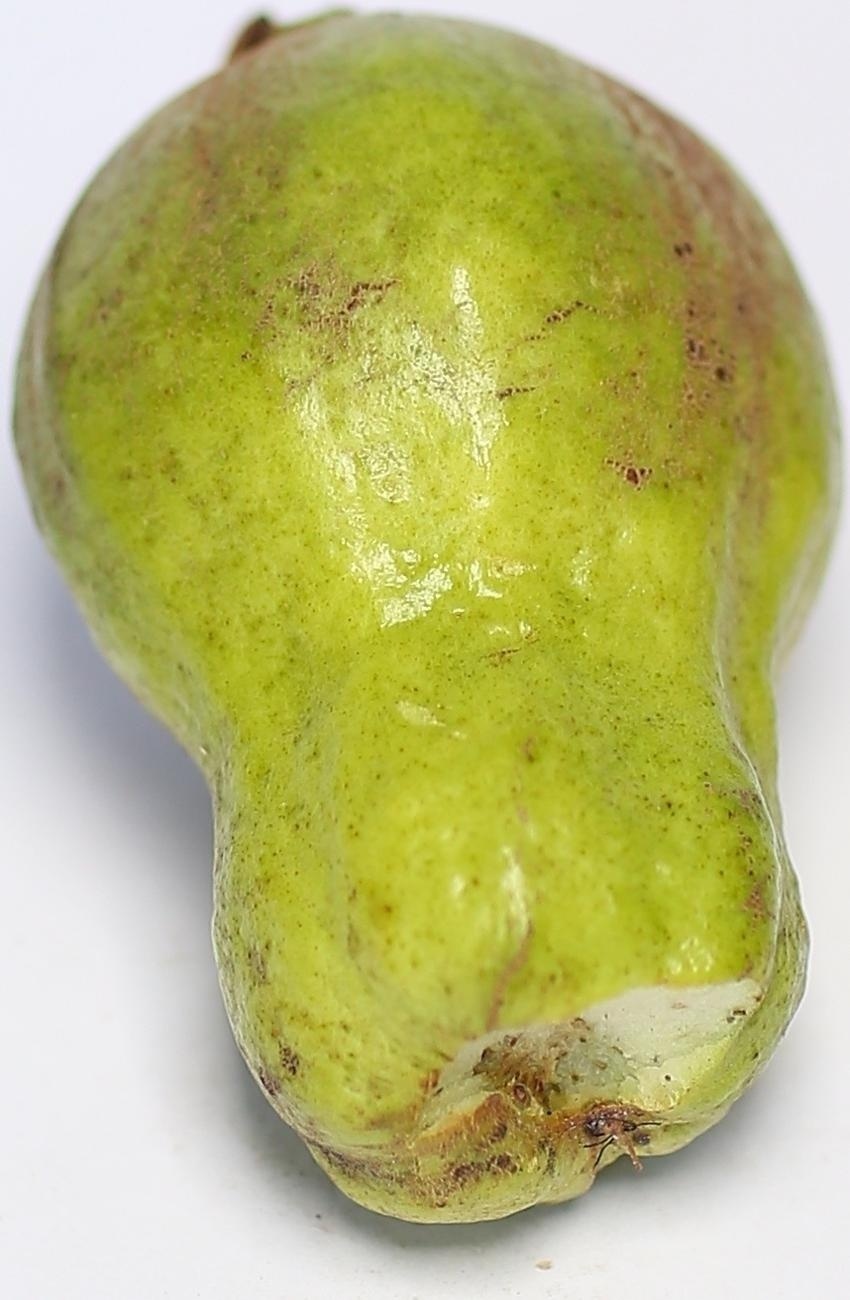
Maturity: mature-green
Variety: local-sindhi